Chiquititas

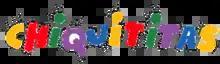

Chiquititas (literally translated as "Little Girls", known in English as Tiny Angels) is a children's musical Argentine soap opera, created and produced by Cris Morena. It starred Morena's daughter Romina Yan and Agustina Cherri.